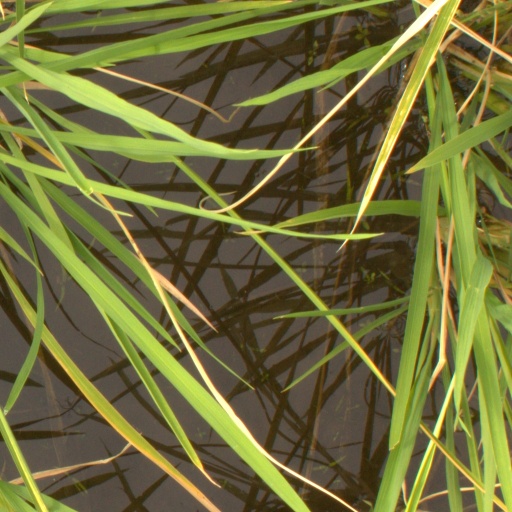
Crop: rice